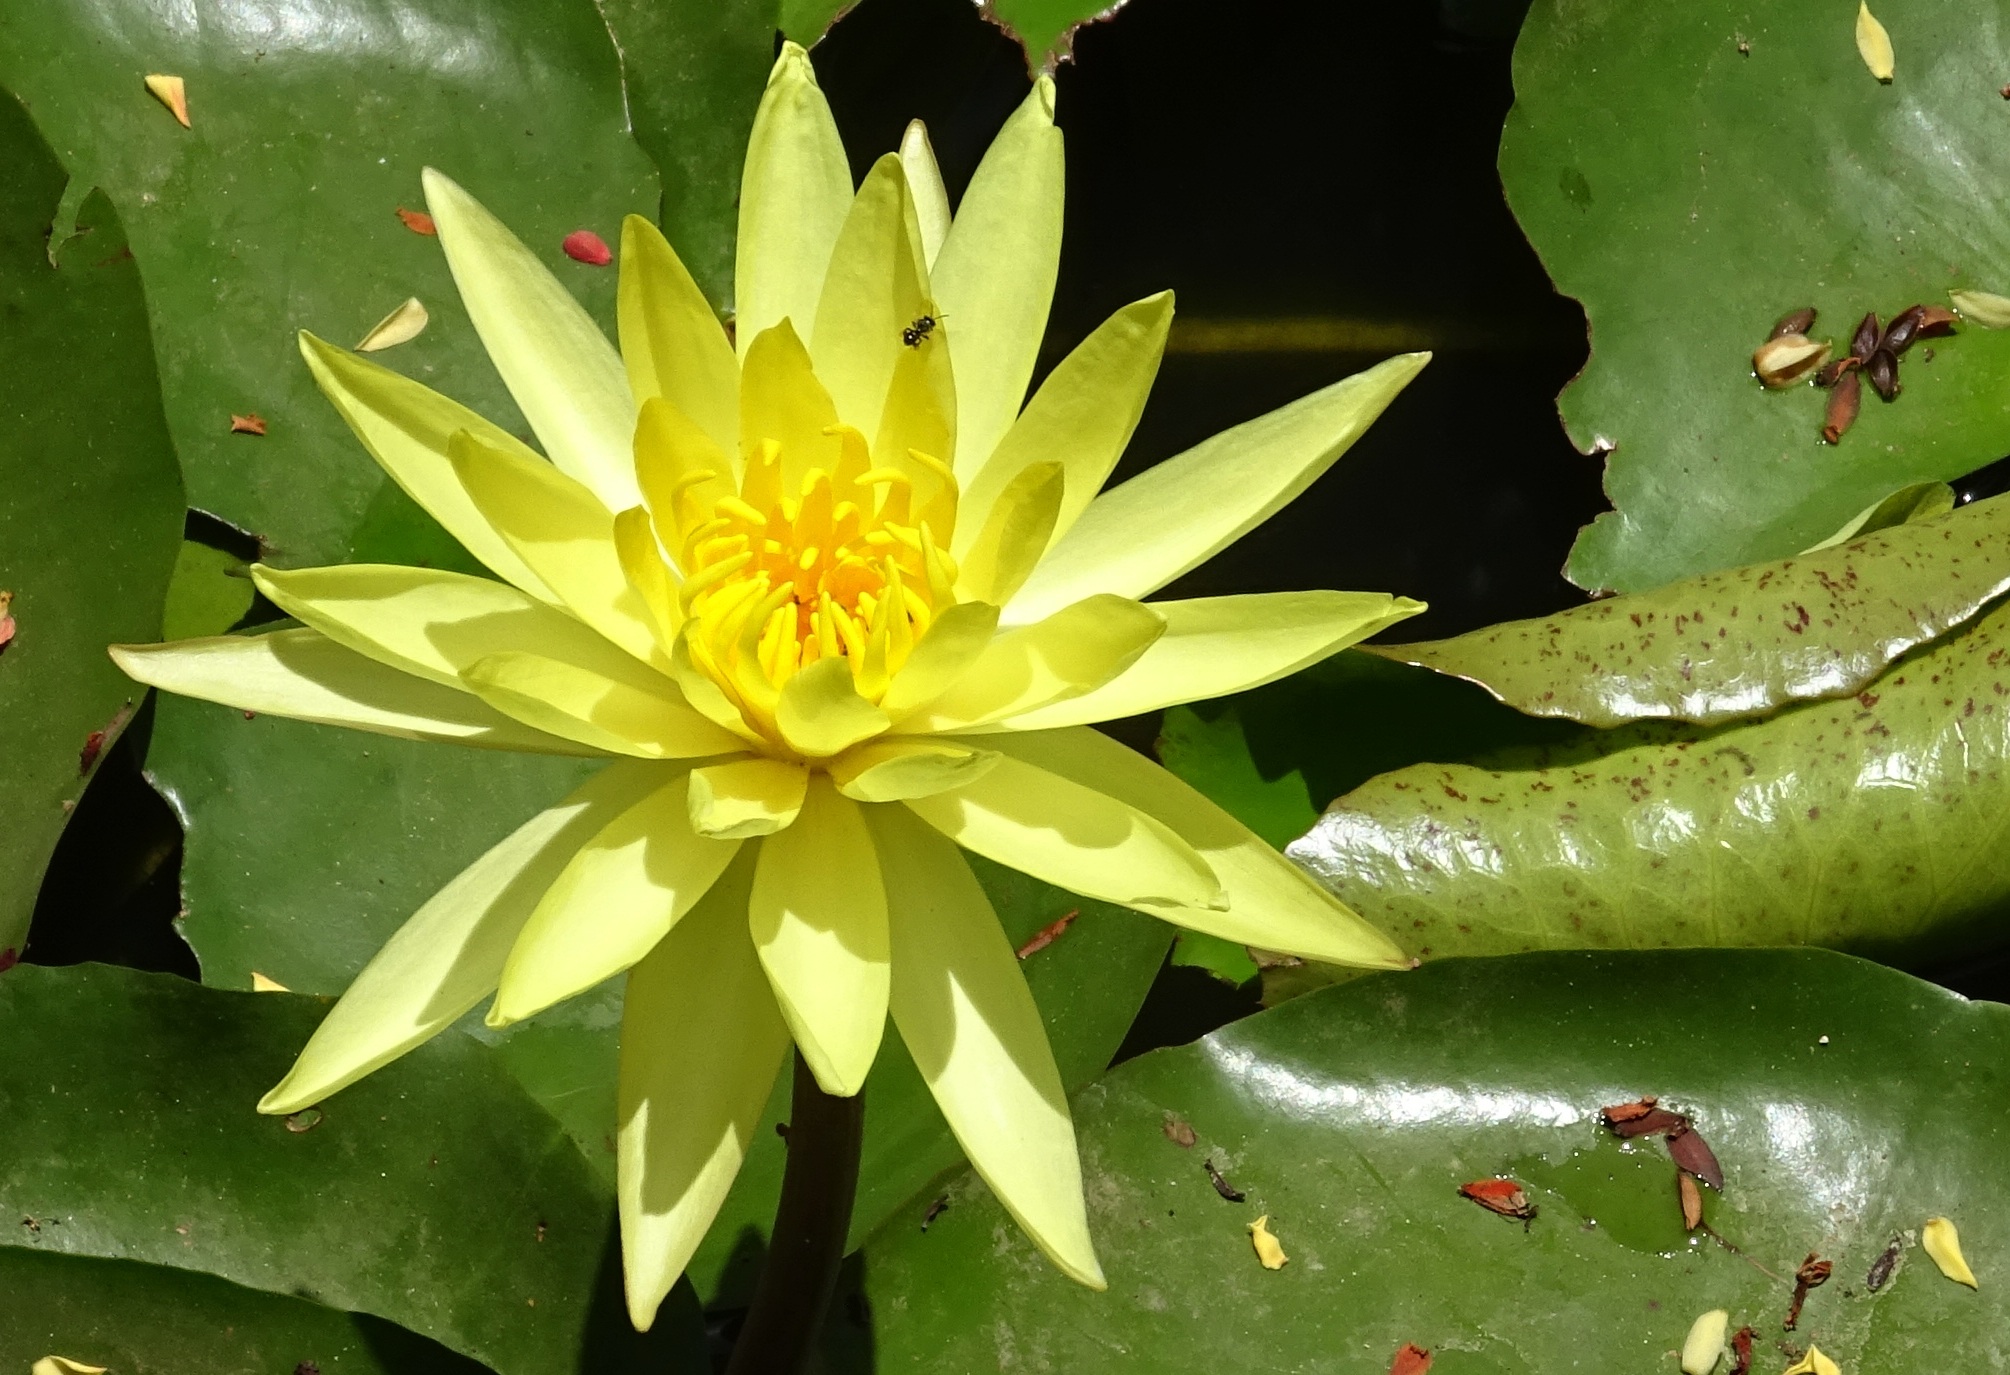
water, nature, blossom, plant, leaf, flower, bloom, green, tropical, botany, yellow, aquatic plant, dharwad, flora, botanical, nymphaeaceae, india, lily, macro photography, karnataka, flowering plant, nymphaea mexicana, yellow waterlily, mexican waterlily, banana waterlily aquatic, plant stem, land plant, hedgehog cactus